Buddhist meditation

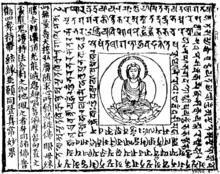
Engraving of a Sanskrit dhāraṇī for Amitābha written in the Siddhaṃ script. Mogao Caves, Dunhuang, China

Mahāyāna practice is centered on the path of the bodhisattva, a being which is aiming for full Buddhahood. Meditation ("dhyāna") is one of the transcendent virtues ("paramitas") which a bodhisattva must perfect in order to reach Buddhahood, and thus, it is central to Mahāyāna Buddhist praxis.